Anastas Kullurioti

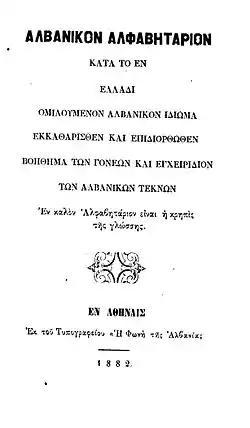
Alvanikon Alfavitarion, or Abavatar arbëror.

Anastas Kullurioti or Anastasios Koulouriotis (1822–1887) was an Arvanite Albanian writer and nationalist figure in Greece.